Answer in natural language. How many Fridges are visible in the scene? Choose between the following options: 1, 4, 2, 3 or 0
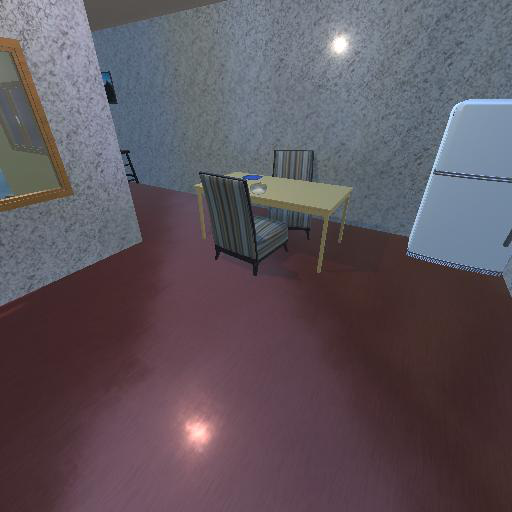
<answer>1</answer>